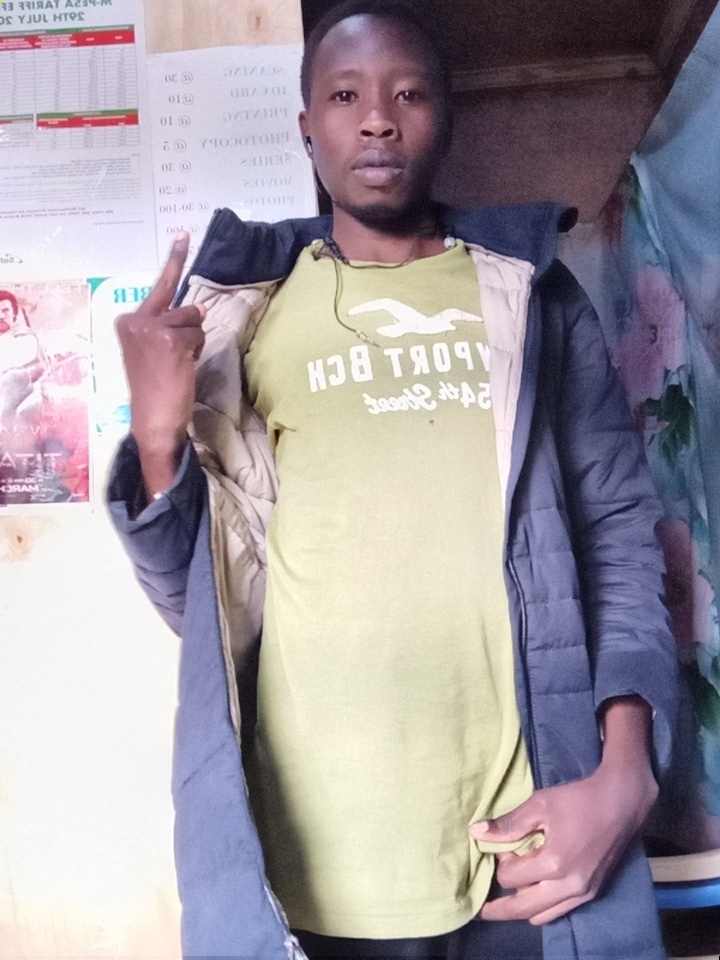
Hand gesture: middle_finger